Calgary Stampede

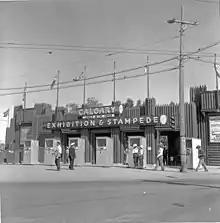
Stampede grounds, 1953

Attendance records were broken nearly every year in the 1950s and overall attendance increased by 200,000 from 1949 to 1959. The growth necessitated expansion of the exhibition grounds. The 7,500-seat Stampede Corral was completed in 1950 as the largest indoor arena in Western Canada. It housed the Calgary Stampeders hockey team, which was operated by the Board of Governors and won the Western Hockey League championship in 1954. Acts such as the Minneapolis Symphony Orchestra and Louis Armstrong played the Corral, although the arena's poor acoustics were a frequent concern to organizers and patrons.